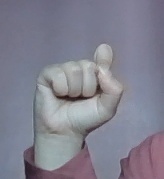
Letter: fa